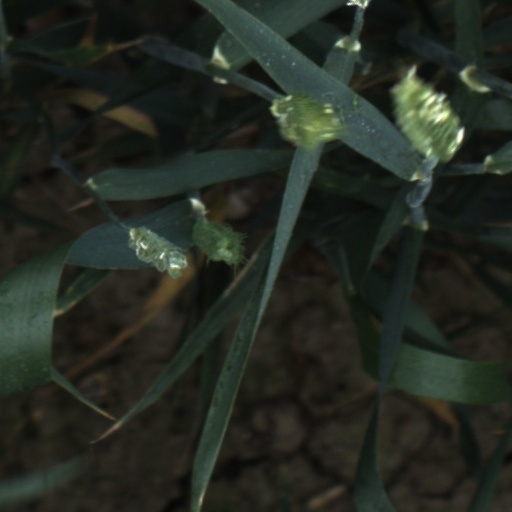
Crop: wheat